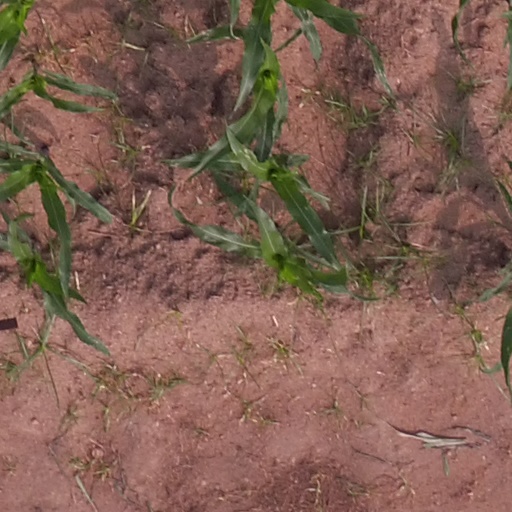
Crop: maize; corn